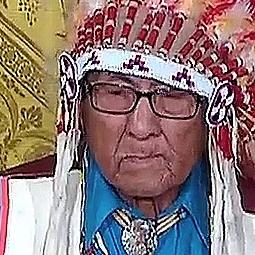
Age: 95